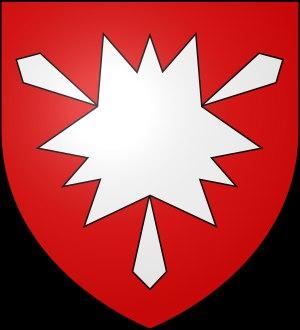
Le Holstein est une région historique et culturelle du nord de l'Allemagne. Il fut d'abord un comté avant d'être un duché. Il se situait au Nord du Saint-Empire romain germanique, à la limite de l'Allemagne et du Danemark.